Apollo (spacecraft)

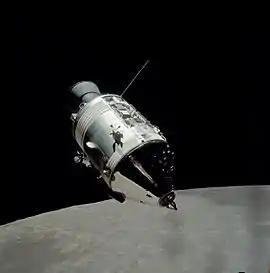
The Apollo 17 CSM seen in lunar orbit from the ascent stage of the Lunar Module

The Apollo spacecraft was composed of three parts designed to accomplish the American Apollo program's goal of landing astronauts on the Moon by the end of the 1960s and returning them safely to Earth. The expendable (single-use) spacecraft consisted of a combined command and service module (CSM) and an Apollo Lunar Module (LM). Two additional components complemented the spacecraft stack for space vehicle assembly: a spacecraft–LM adapter (SLA) designed to shield the LM from the aerodynamic stress of launch and to connect the CSM to the Saturn launch vehicle and a launch escape system (LES) to carry the crew in the command module safely away from the launch vehicle in the event of a launch emergency.